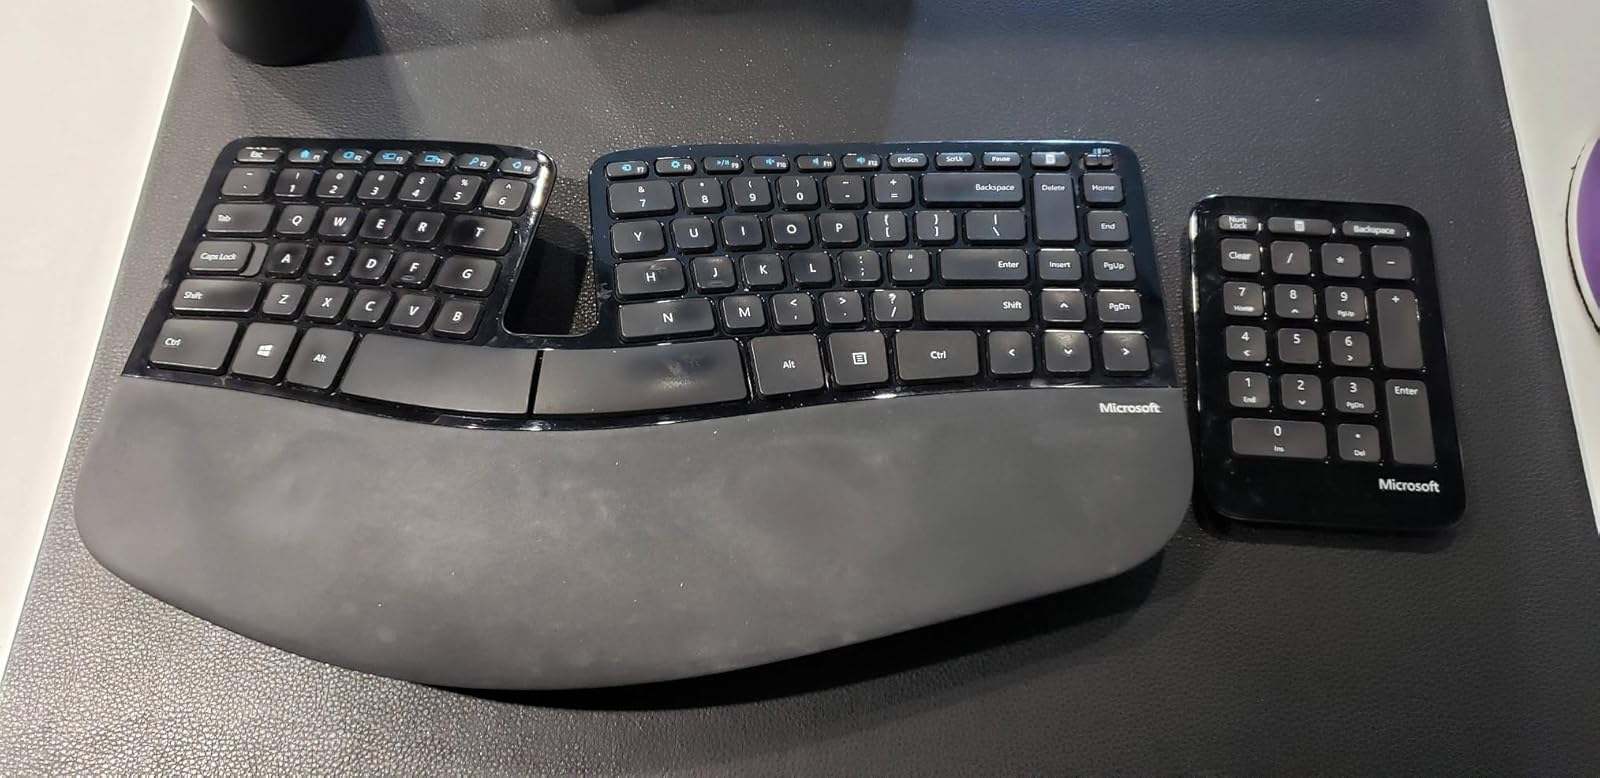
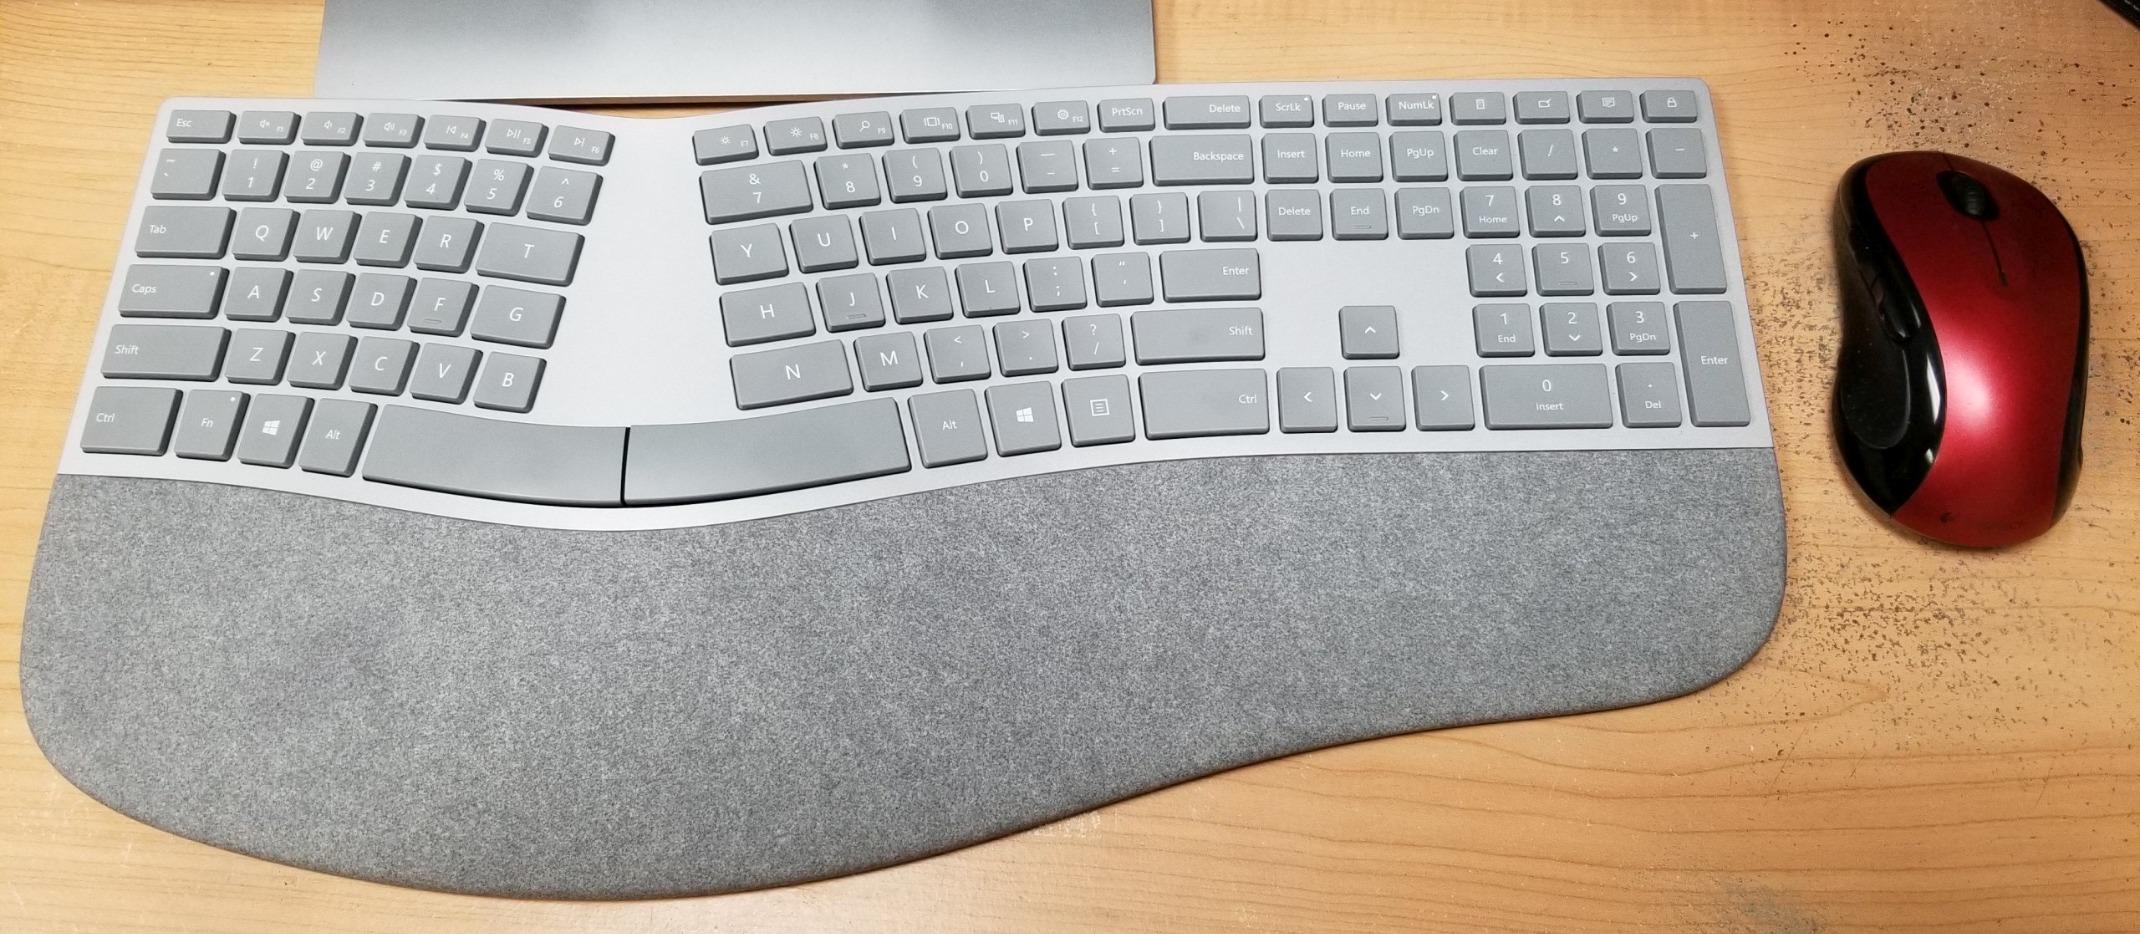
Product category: keyboard
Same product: no